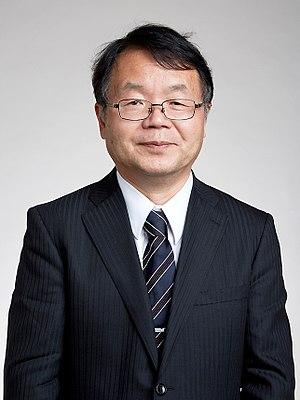
Hideo Hosono, né le 7 septembre 1953, est un physicien japonais spécialisé dans la science des matériaux. Il est connu pour la découverte des supraconducteurs à base de fer. Il est également un pionnier dans le développement des oxydes semi-conducteurs transparents : il a proposé un modèle de matériau utilisant un oxyde amorphe transparent semi-conducteur avec une grande mobilité des porteurs de charge, démontré l'excellente performance des transistors en couches minces à TAOS pour la prochaine génération d'écrans et converti avec succès un constituant du ciment, 12CaO·7Al₂O₃, en semi-conducteur transparent, métal et éventuellement supraconducteurs.